Red Rose White Rose

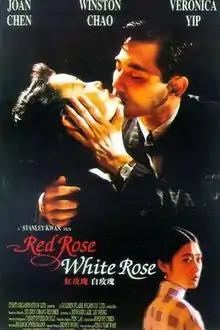
Film poster

Red Rose White Rose is a 1994 Hong Kong drama film directed by Stanley Kwan, based on the novella "Red Rose, White Rose" by Eileen Chang. It was entered into the 45th Berlin International Film Festival.